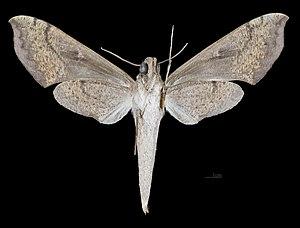
Xylophanes obscurus est une espèce de lépidoptères de la famille des Sphingidae, de la sous-famille des Macroglossinae, tribu des Macroglossini, sous-tribu des Choerocampina, et du genre Xylophanes.